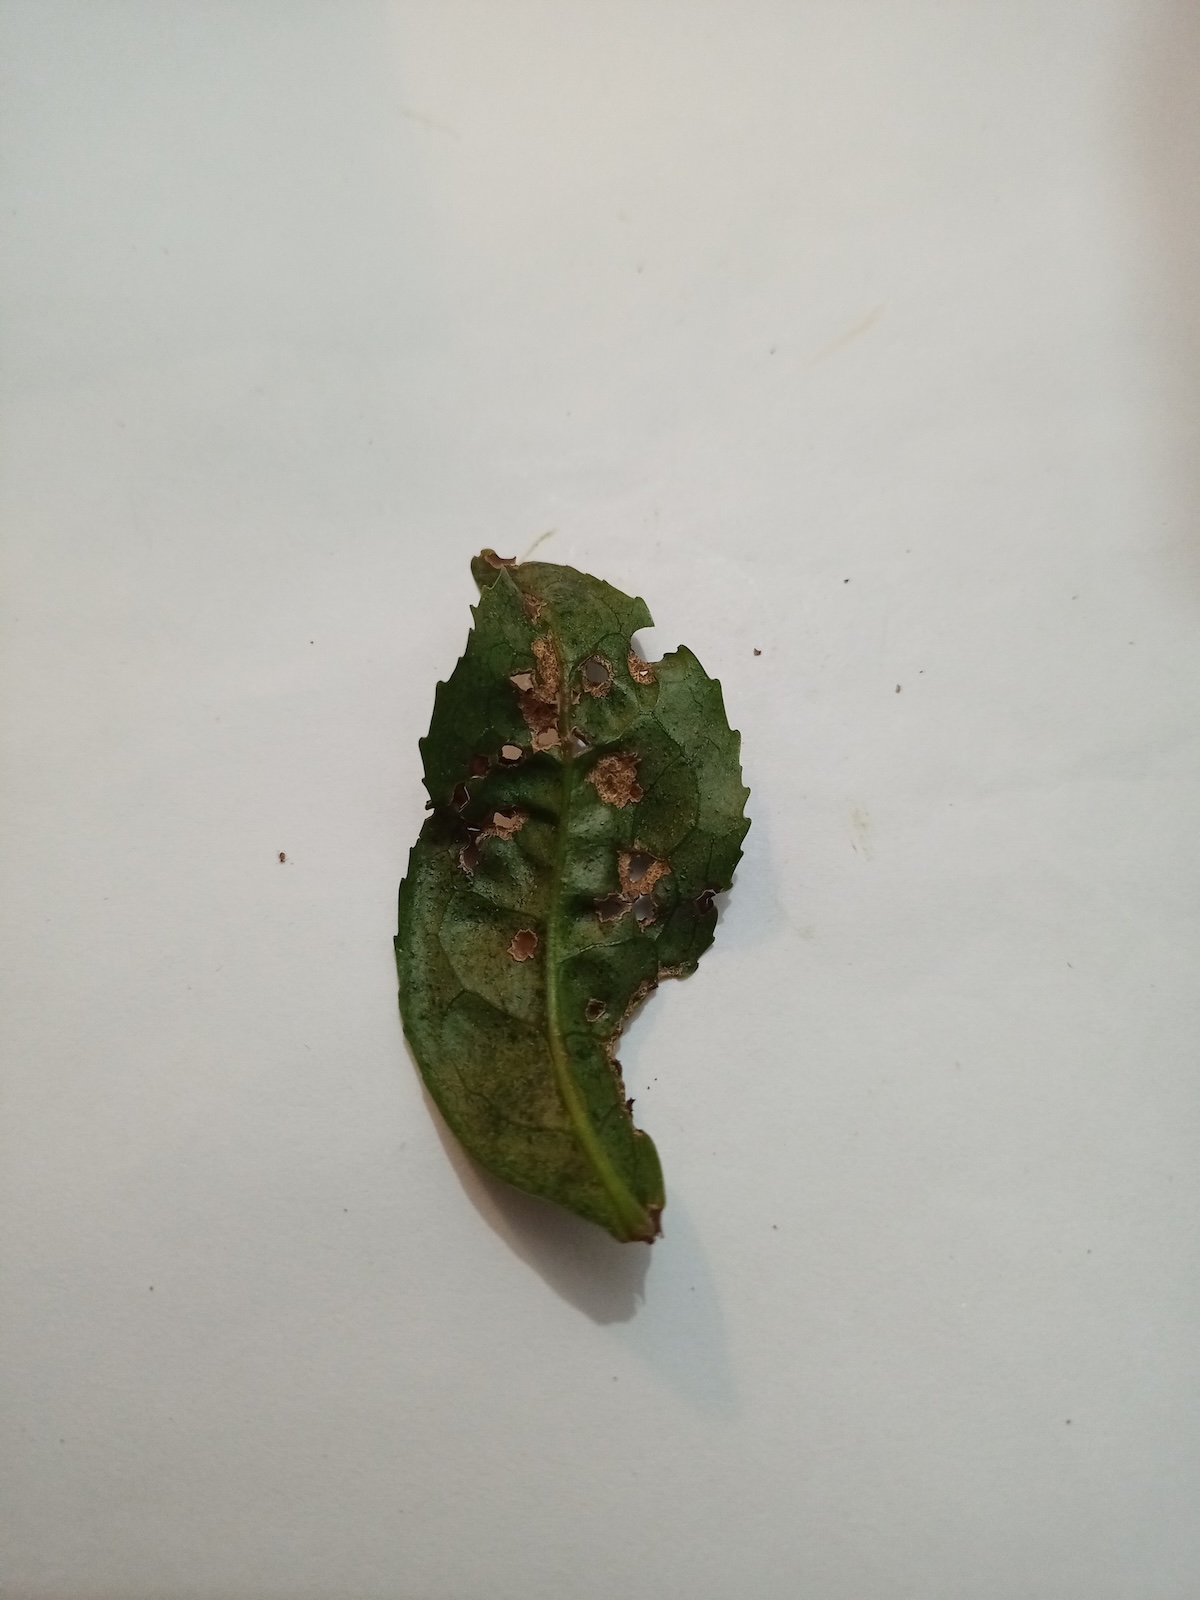
Label: Green mirid bug